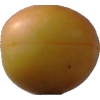
Label: cherry_wax